Mitilanotherium

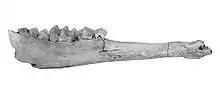
The mandible (the lower jaw bone) of "Mililanotherium" sp.

It was a medium-sized giraffid, resembling the modern okapi, with two long ossicones directly above its eyes, and relatively long and slender limbs. Fossils have been found in Greece, Romania, Ukraine, and Spain.